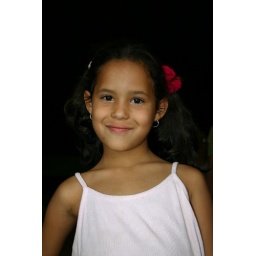
girl in a hat shop